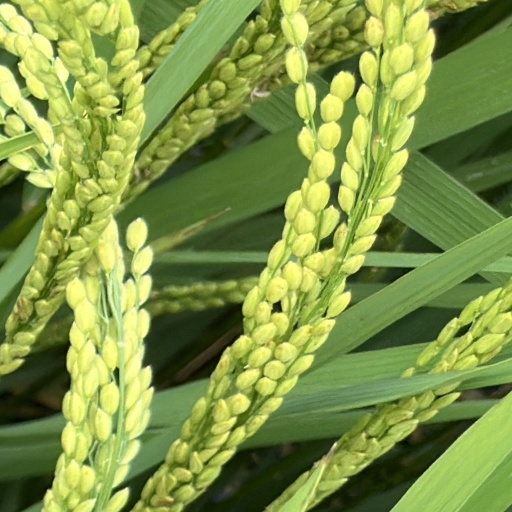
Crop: rice